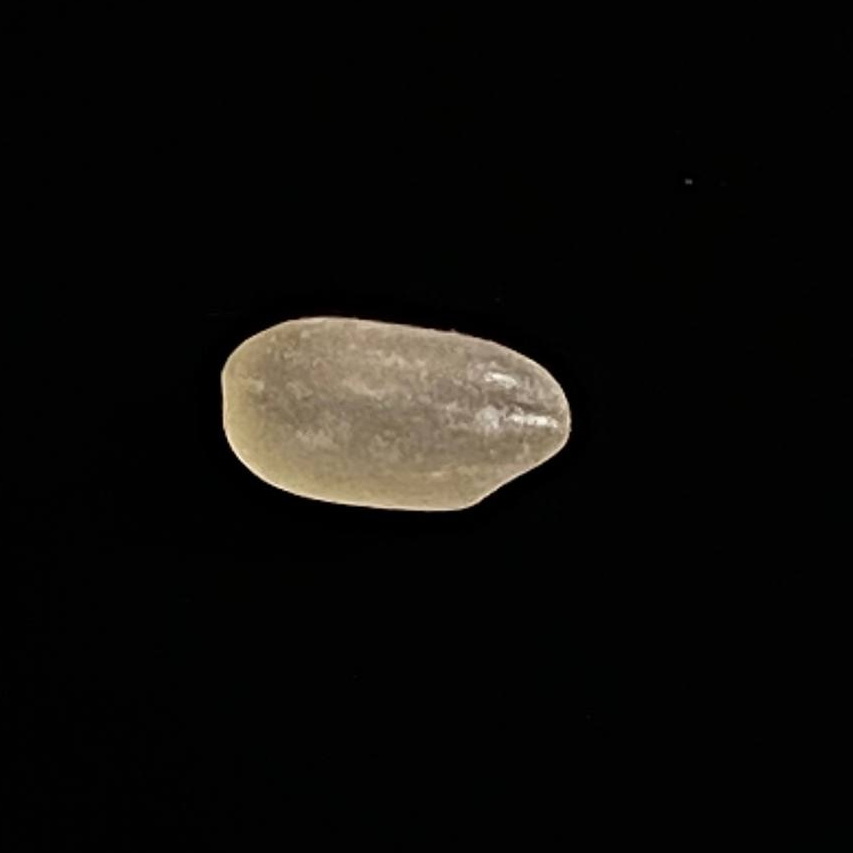
Rice variety: Gutisharna